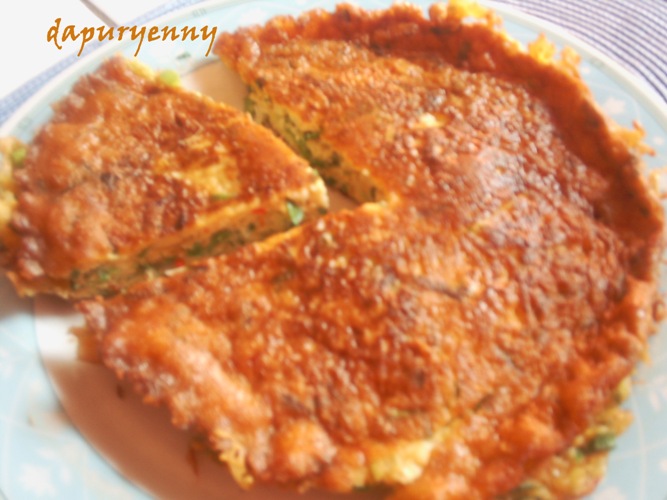
Label: telur_dadar